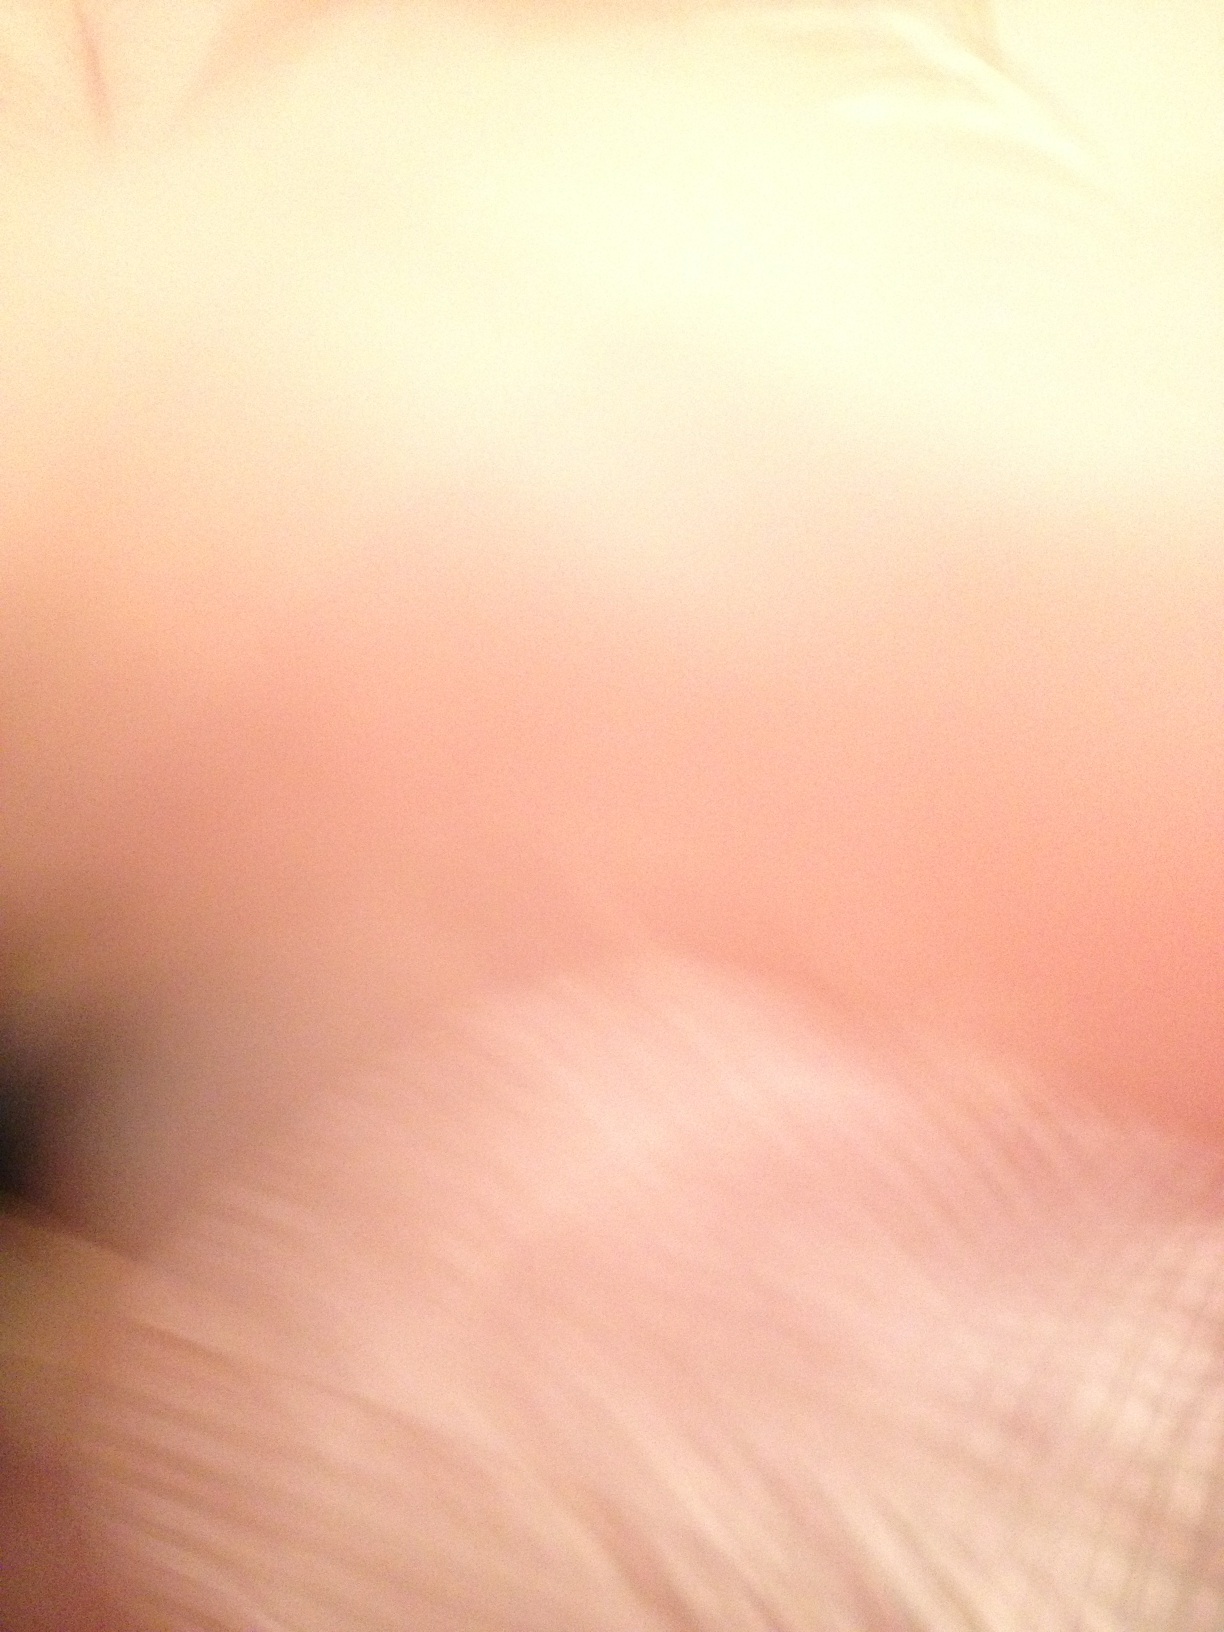Question: Does this outfit match?
Answer: unanswerable